Till Steffen

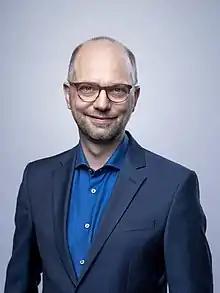

Till Steffen (born 22 July 1973) is a German lawyer and politician of Alliance 90/The Greens who has been serving as a member of the German Bundestag since the 2021 elections, representing the Hamburg-Eimsbüttel district.